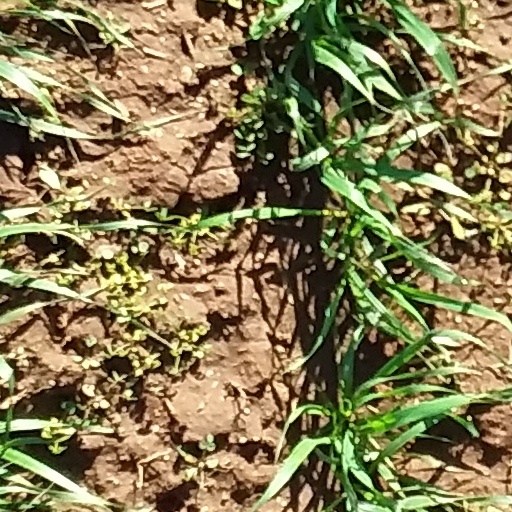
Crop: wheat